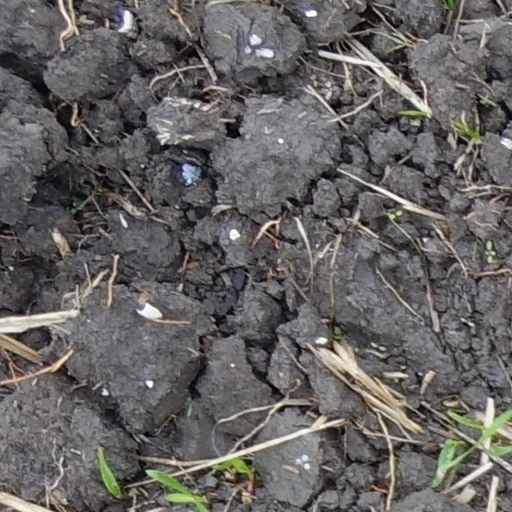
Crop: wheat